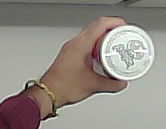
Product: pringles_original